Blowout (book)

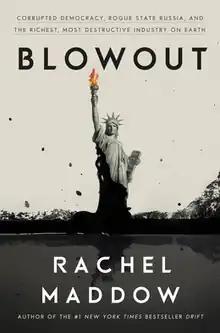
First edition cover

Blowout: Corrupted Democracy, Rogue State Russia, and the Richest, Most Destructive Industry on Earth is a 2019 non-fiction book by Rachel Maddow. It is her second book and was published by Crown on October 1, 2019. It concerns corruption in the oil and gas industry and the Russian interference in the 2016 United States elections.